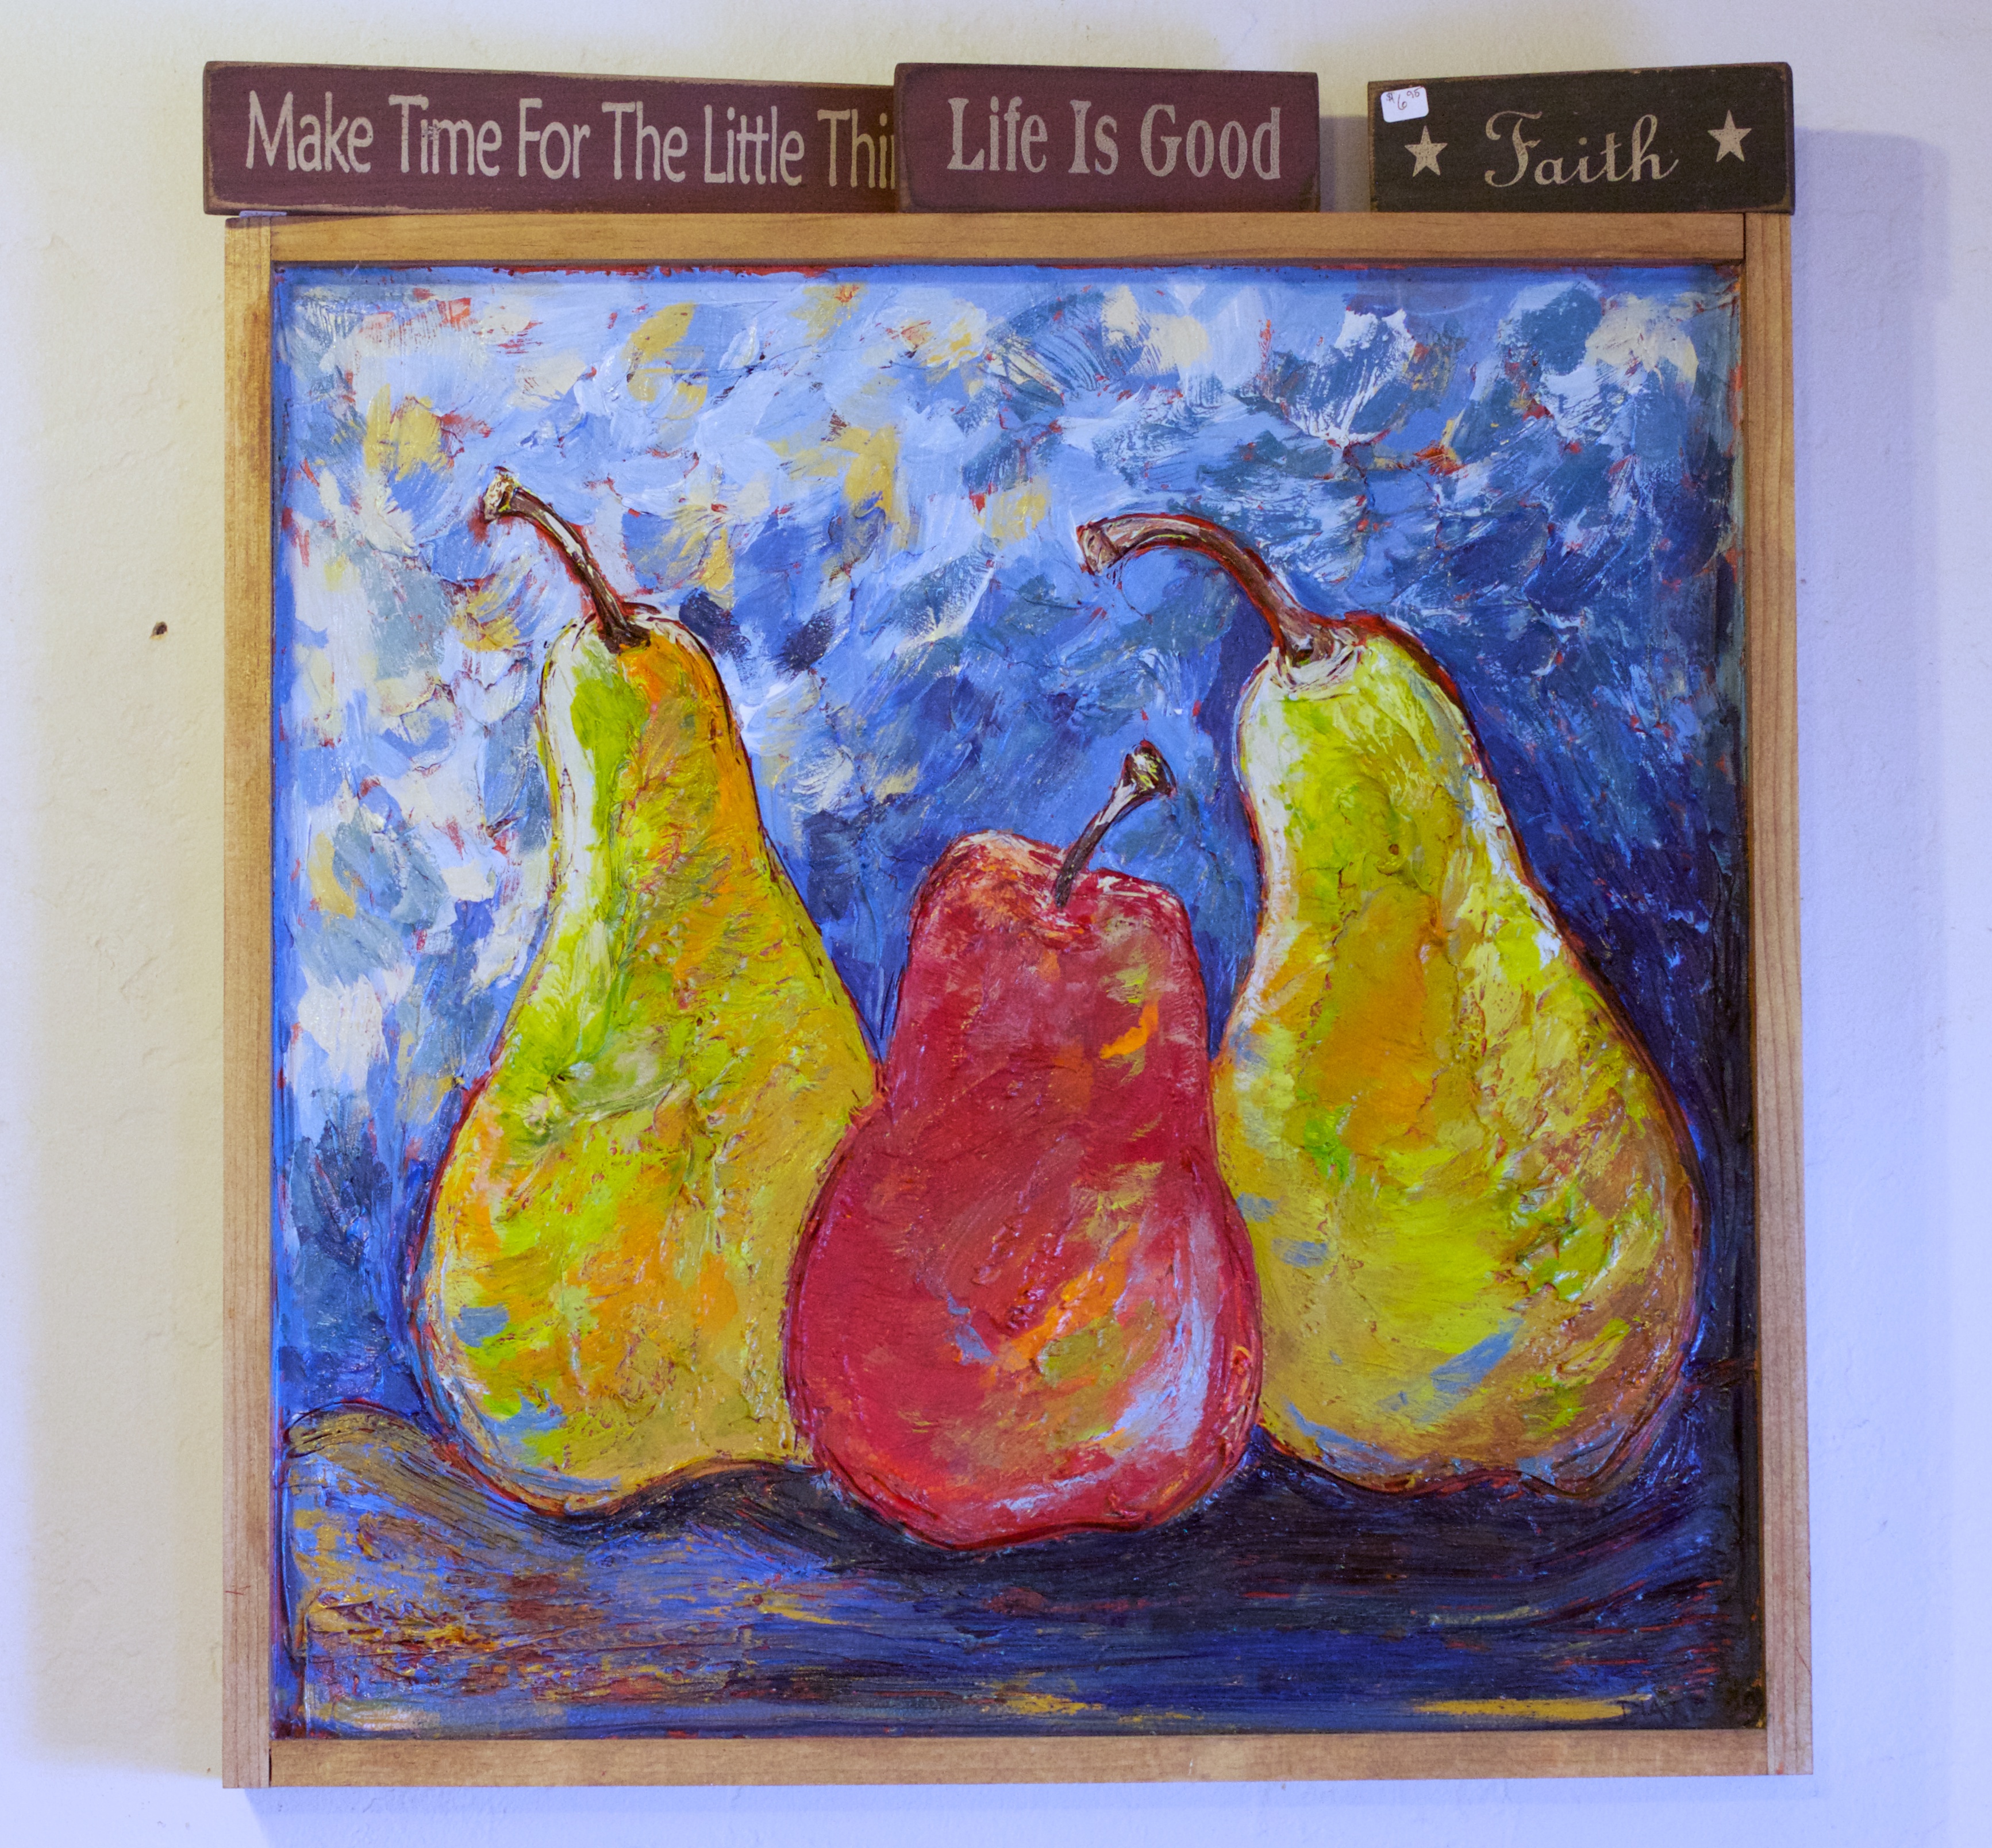
glass, still life, painting, art, drawing, randallhouse, modern art, watercolor paint, acrylic paint